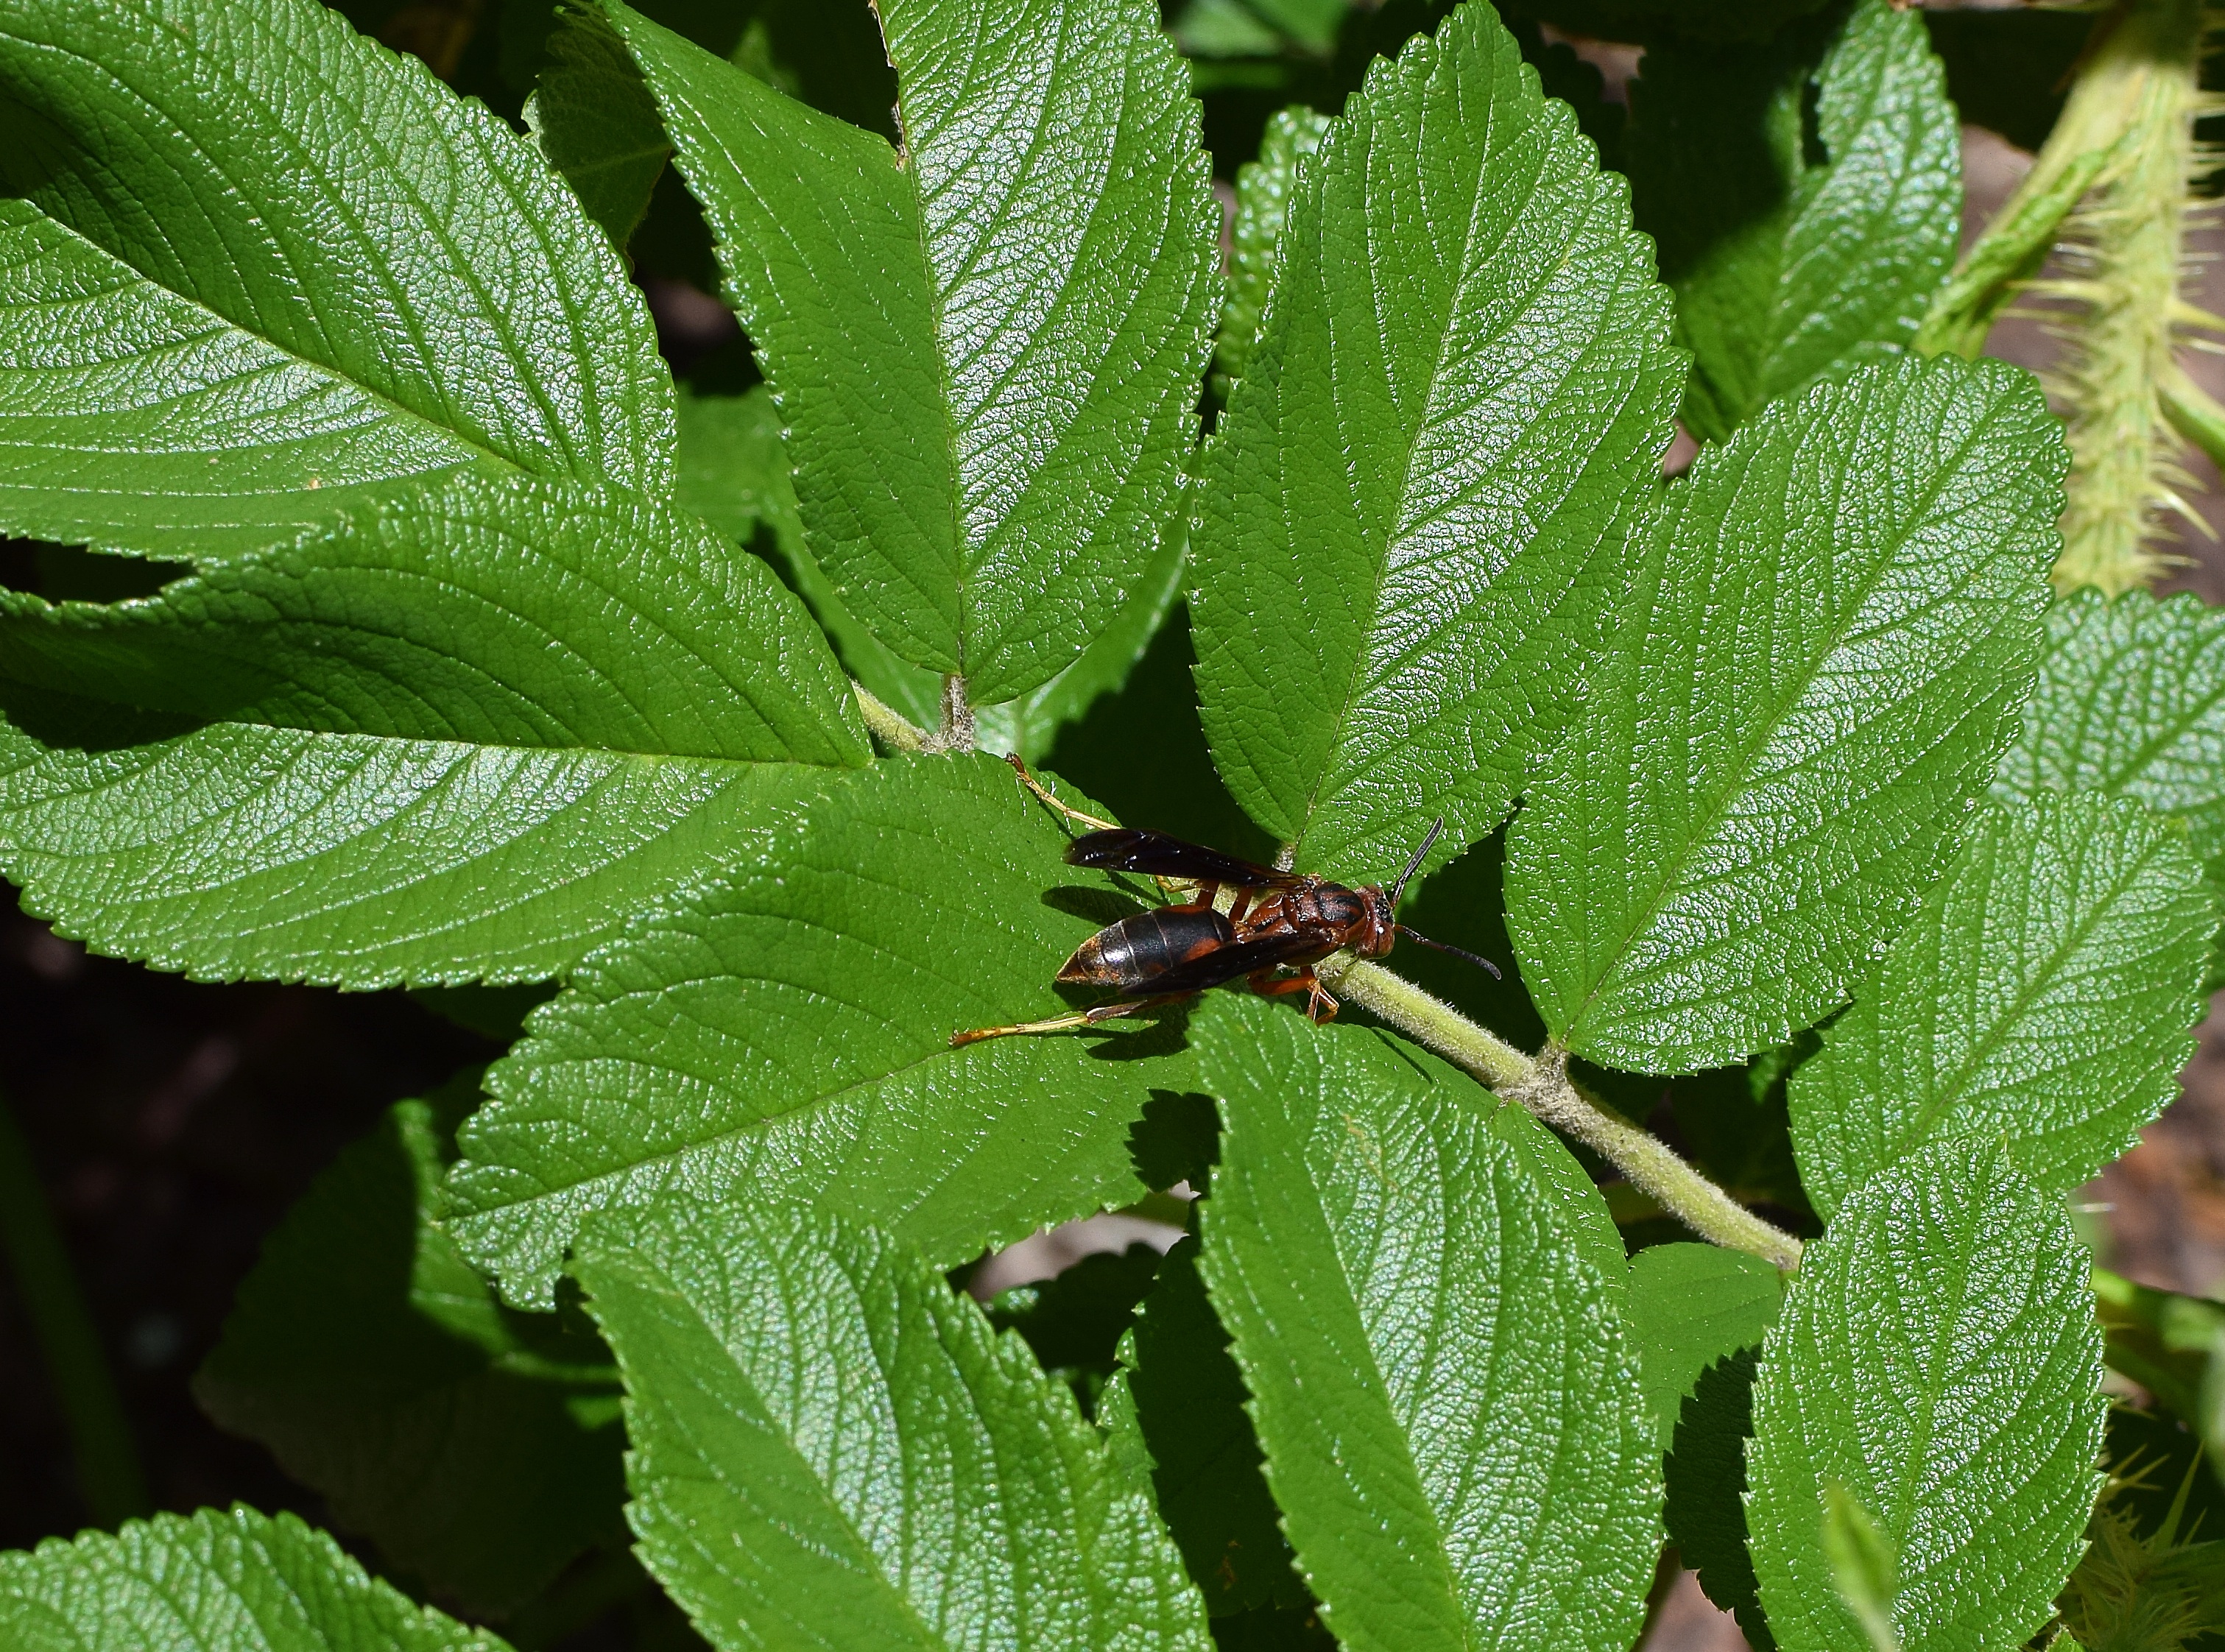
nature, plant, leaf, flower, animal, foliage, herb, produce, insect, flora, fauna, shrub, wasp, flowering plant, urtica, pollinator, rugosa rose, rose leaves, paper wasp, annual plant, land plant, dewberry